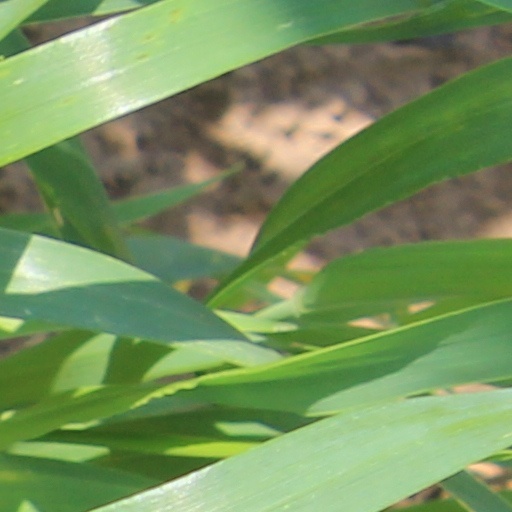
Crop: wheat